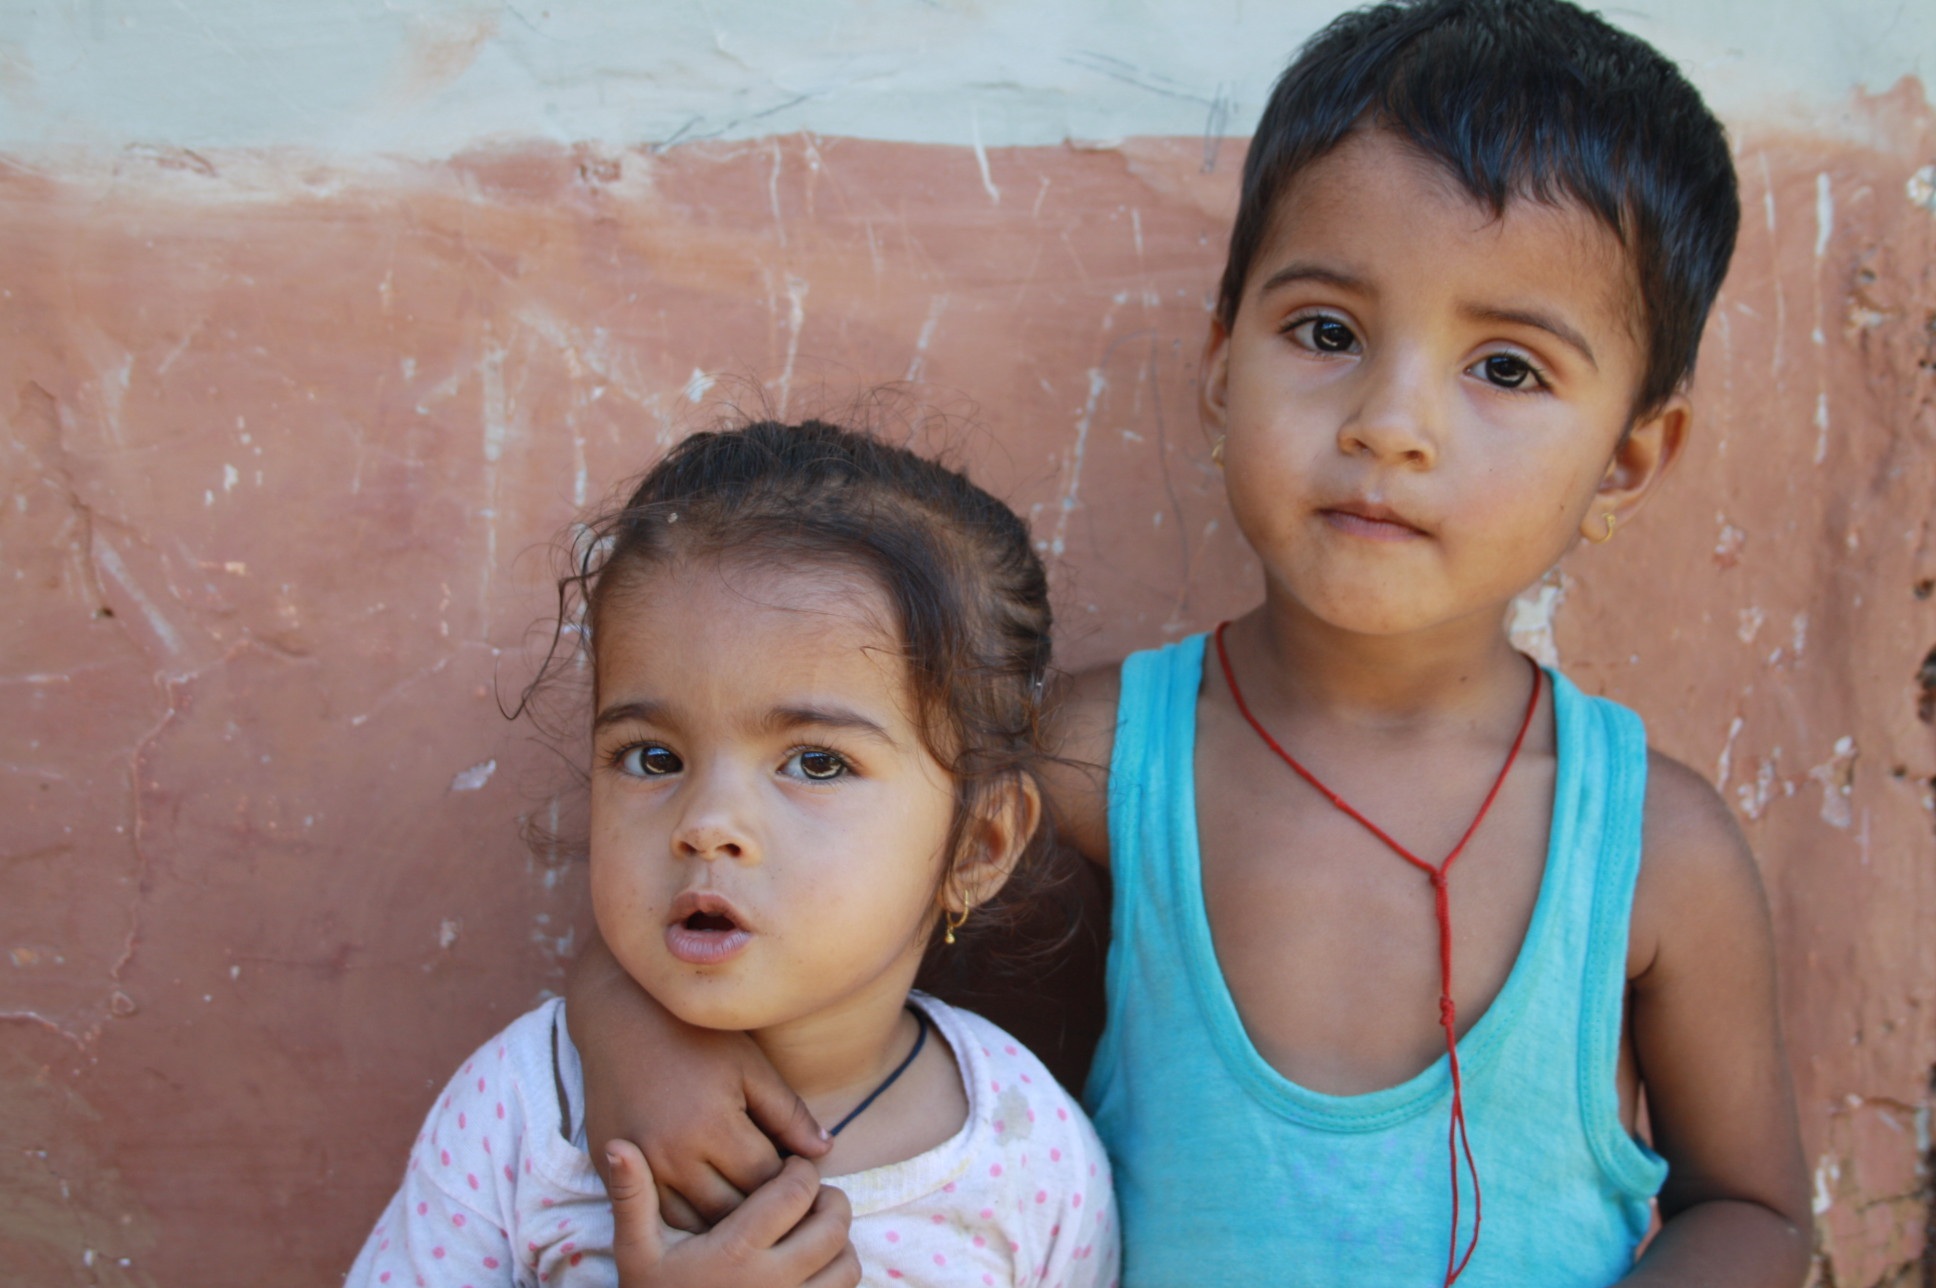
person, people, girl, woman, play, boy, male, female, love, portrait, young, child, lifestyle, facial expression, smiling, smile, mom, sibling, caucasian, outdoors, family, kids, children, fun, mother, happy, happiness, temple, infant, toddler, eye, skin, snapshot, organ, fa, daughter, family fun, happy family, happy family outdoors, family outdoors